State Library of North Carolina

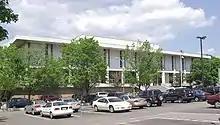
State Library/Archives building

The origins of the State Library date from 1812 when the North Carolina General Assembly required the Secretary of State to collect, catalog, and safeguard books and documents for use by the state legislature and government officials. The library's primary responsibility during the nineteenth century was to serve the state legislature.